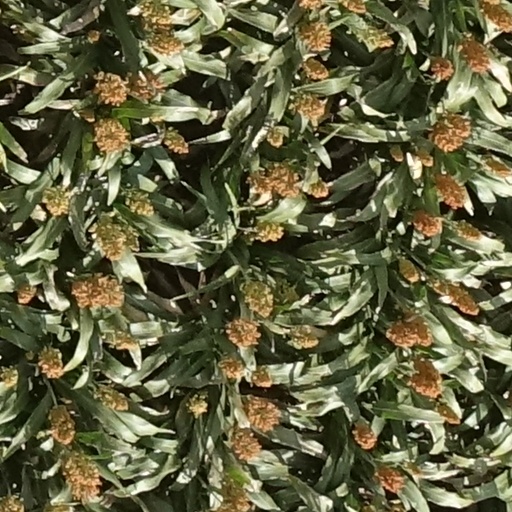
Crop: sorghum